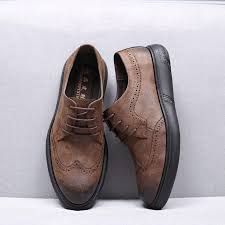
Label: Brogue